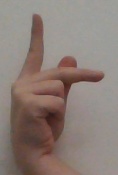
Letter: dha